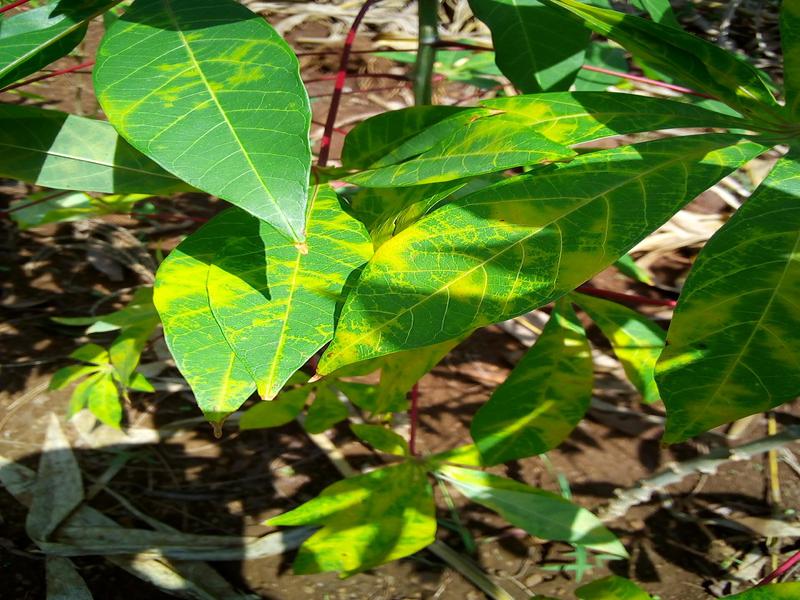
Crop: cassava
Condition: brown_streak_disease